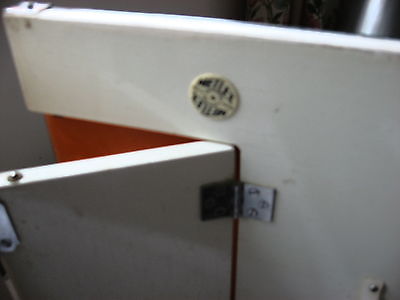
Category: cabinet